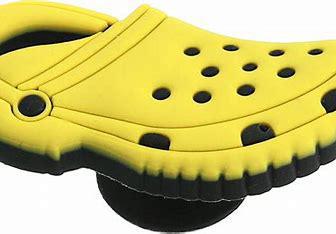
Brand: Crocs
Model: 100